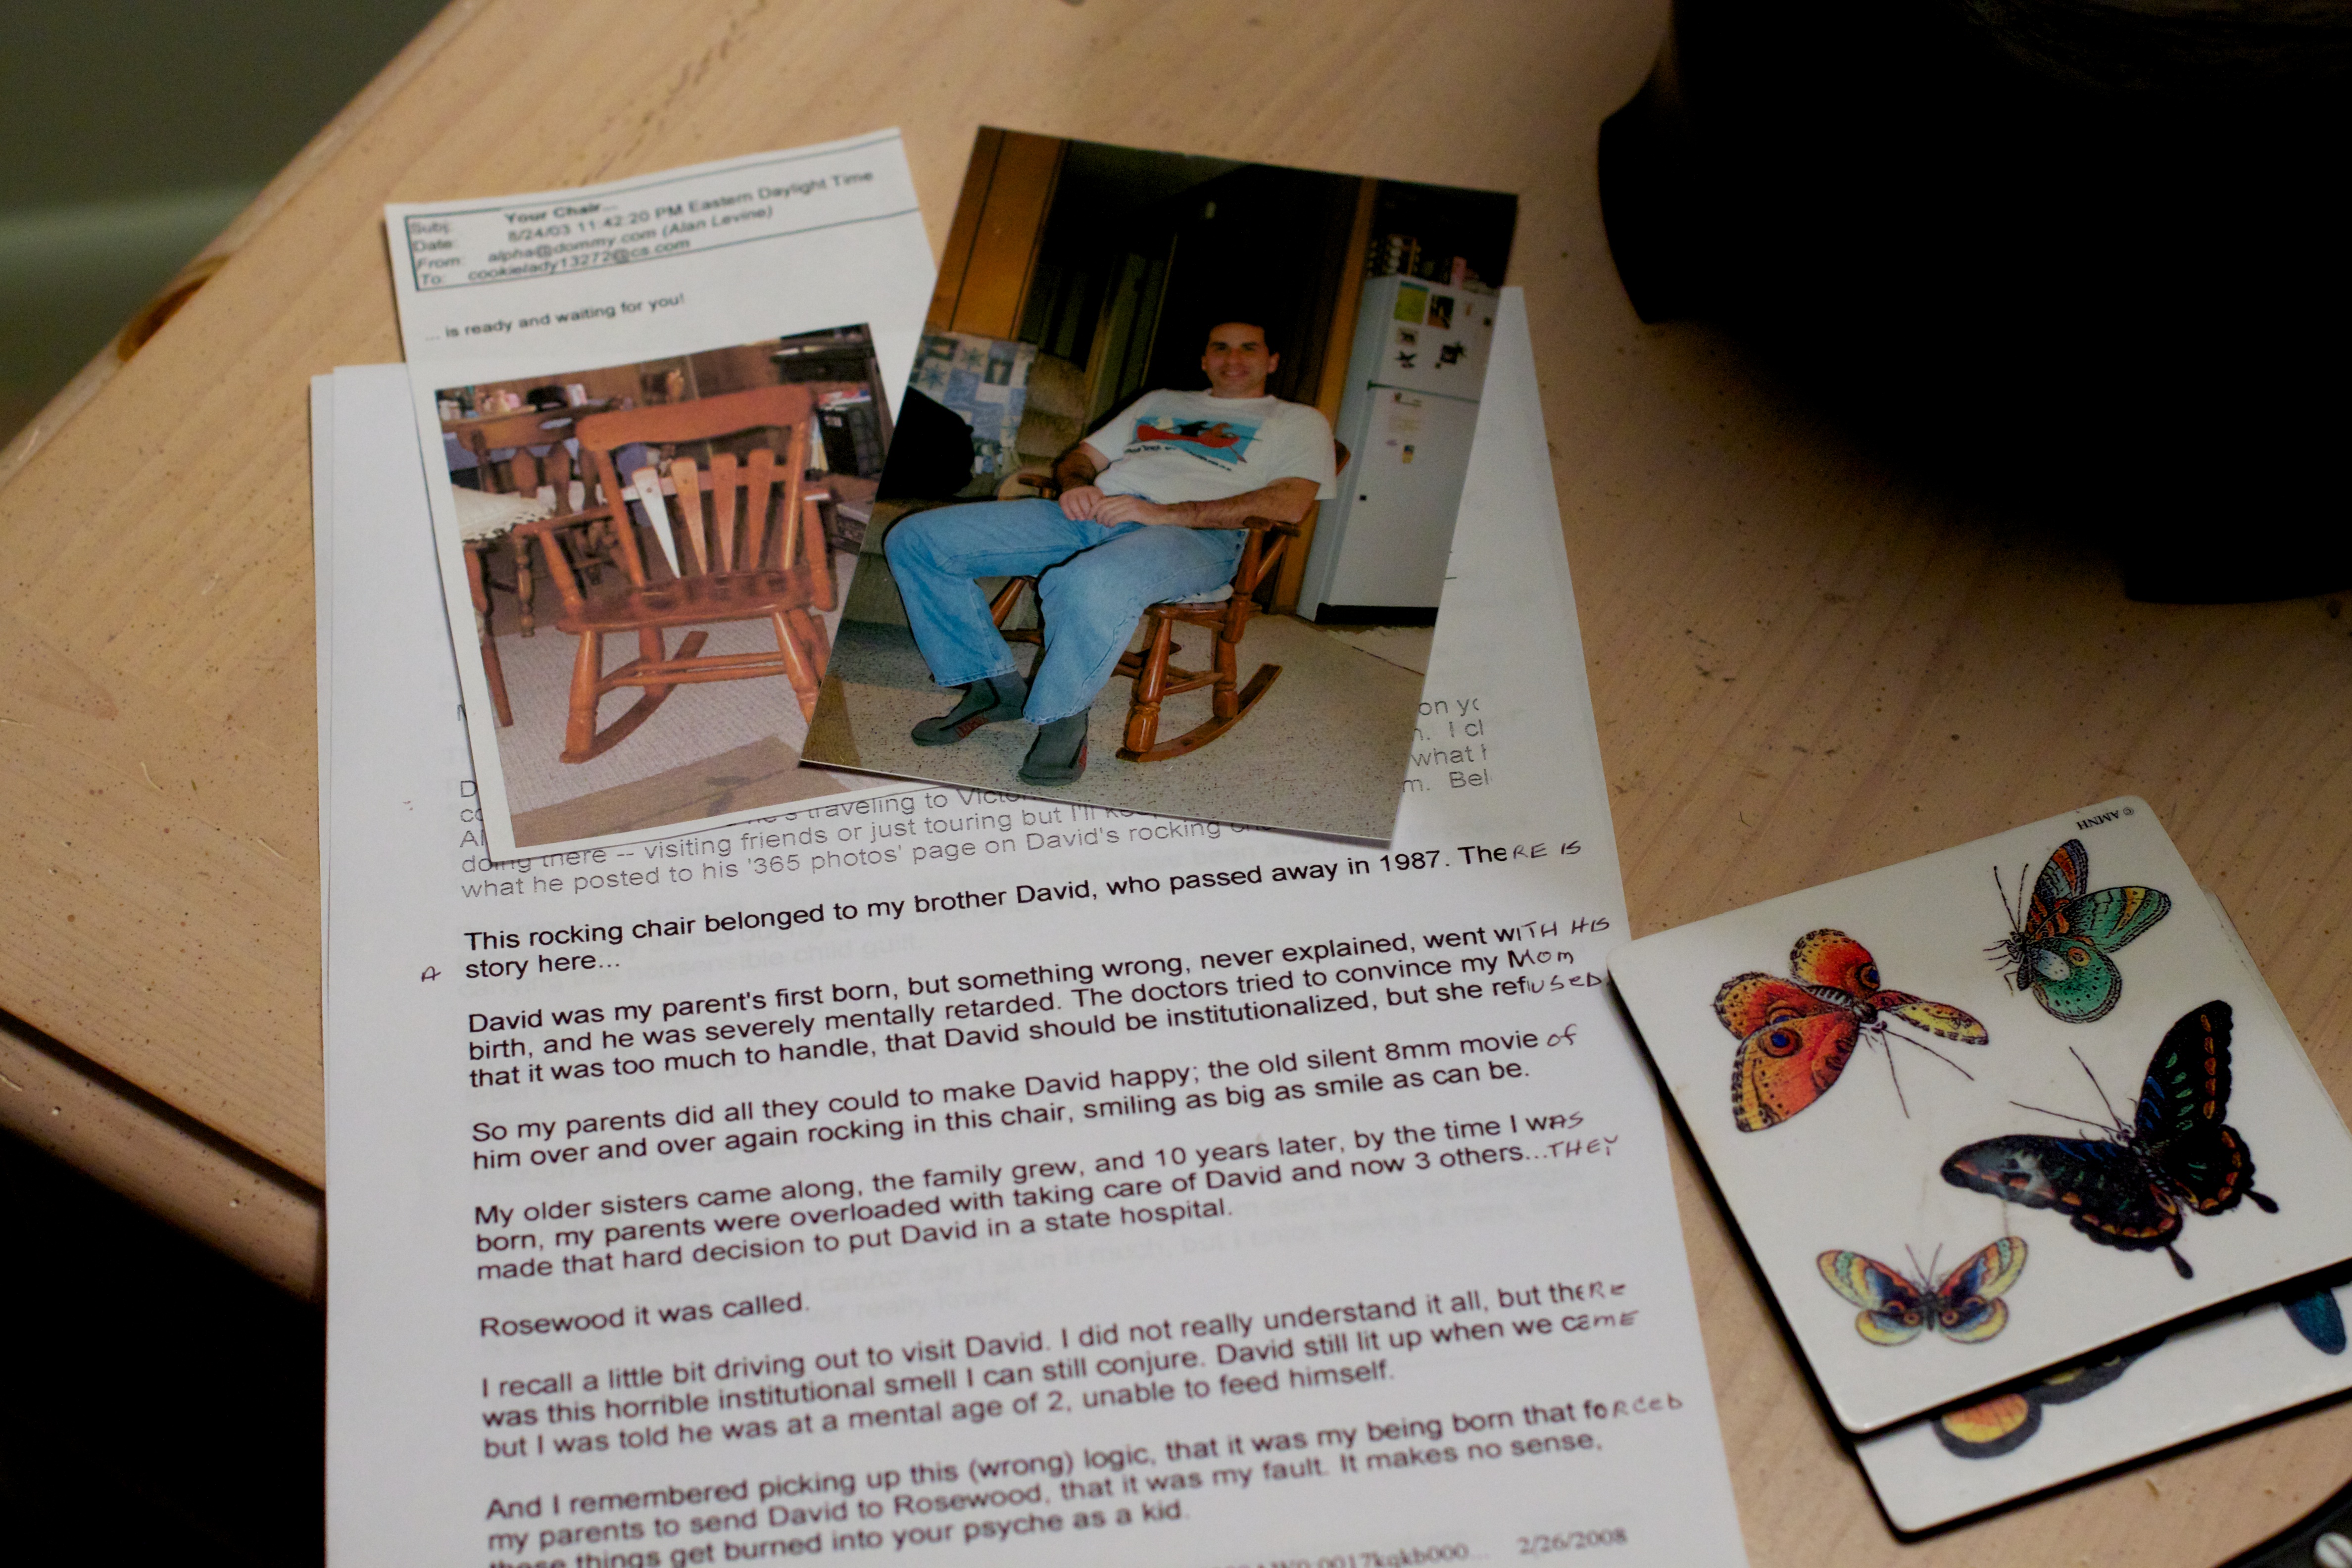
writing, book, brand, art, design, odyssey